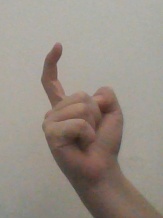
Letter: ra